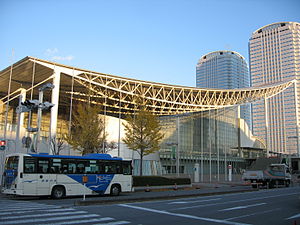
Makuhari Messe
Makuhari Messe
Makuhari Messe 幕張メッセ} er et japansk konferencecenter ved Tokyo. Makuhari er navnet på området, hvor centeret ligger. Ozzfest, en heavy metal-festival vil finde sted i centeret den 11.-12. maj 2013, hvilket er første gang festivalen kommer til Japan.